Constantino Romero

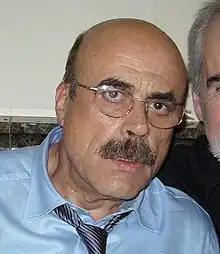

Constantino Romero García (29 May 1947 – 12 May 2013) was a Spanish actor, voice dubber and presenter. Due to his deep voice, he was most known for dubbing into Spanish and Catalan other actors like Clint Eastwood, James Earl Jones and Arnold Schwarzenegger in the "Terminator" or "The Expendables" films.